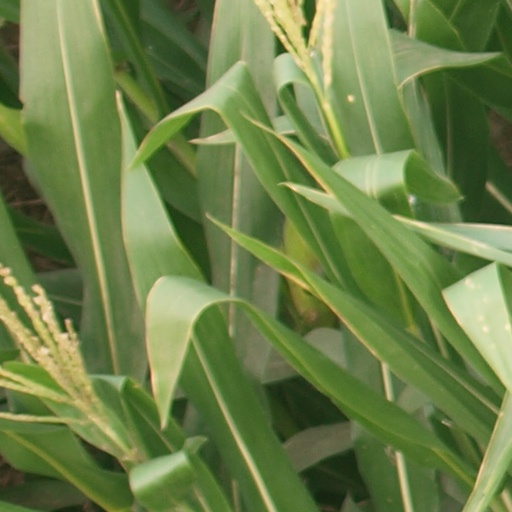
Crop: maize; corn